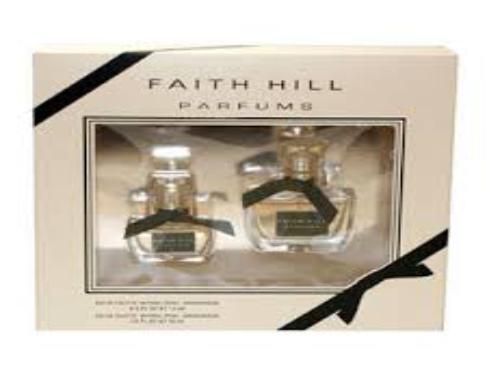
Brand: Faith Hill Parfums
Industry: Necessities